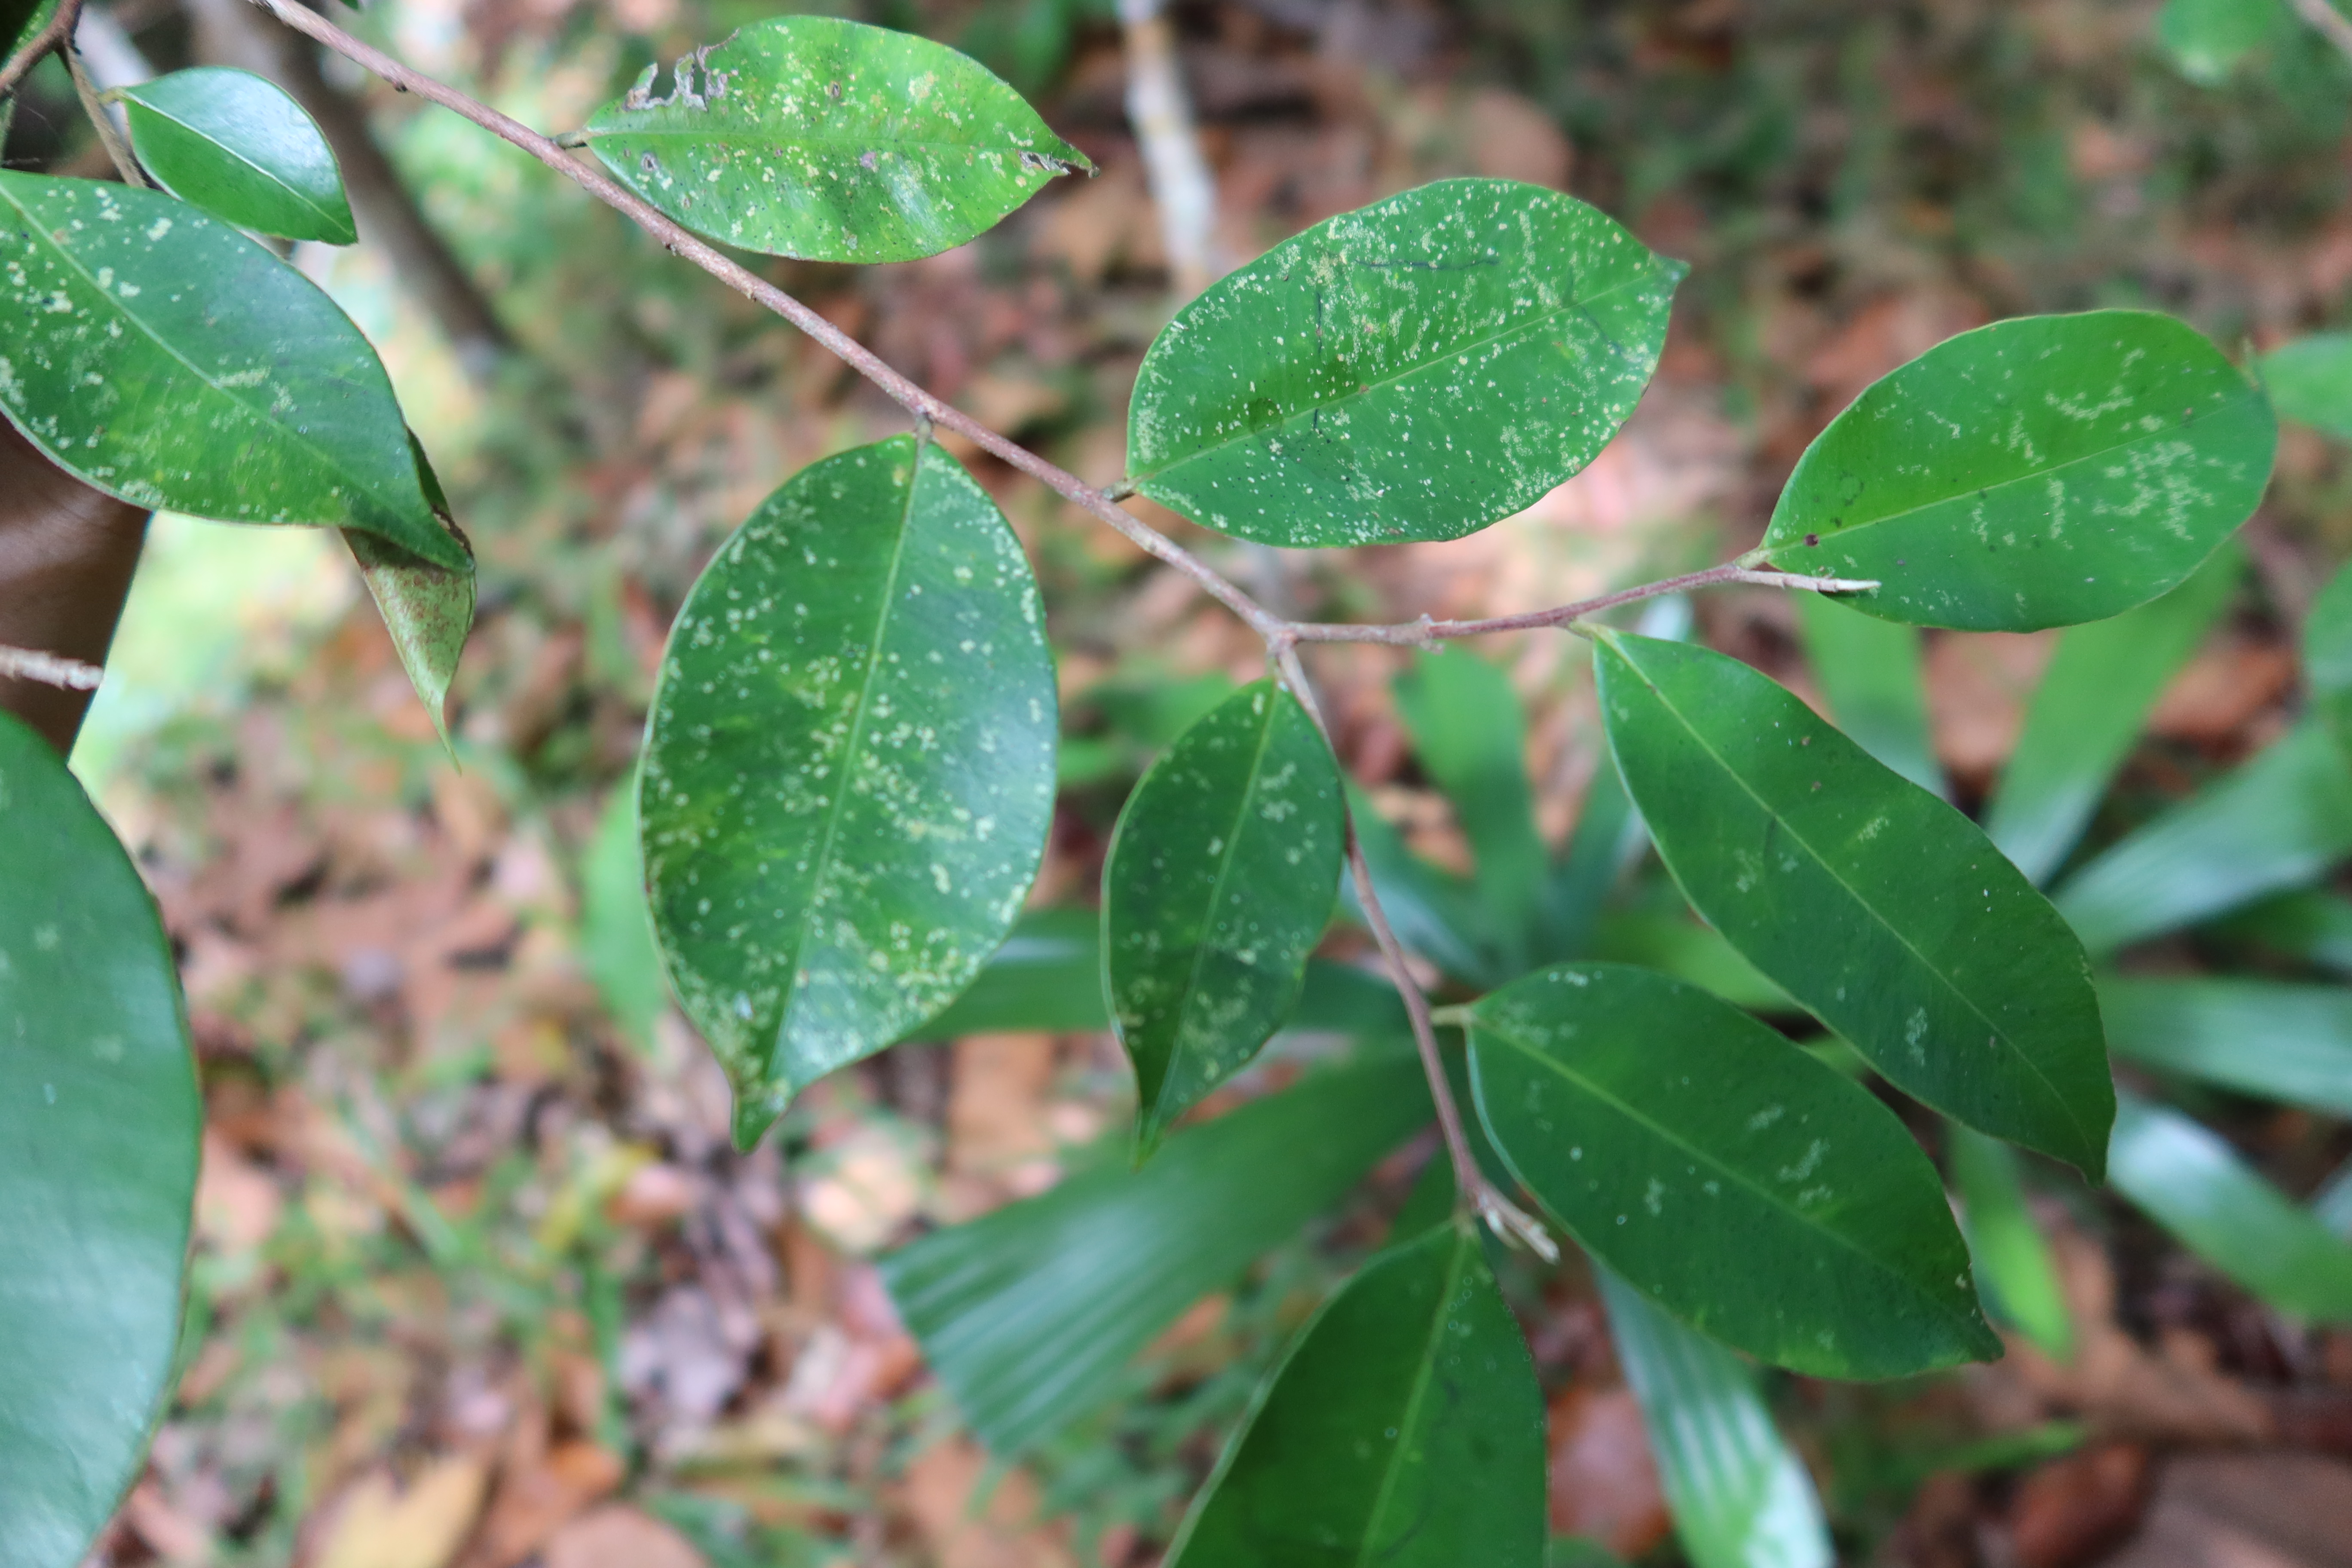
Label: Downy mildew